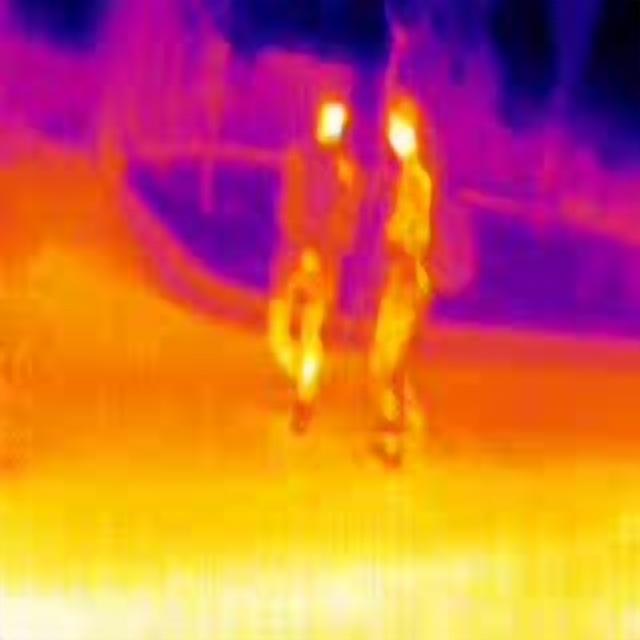
Detected objects:
label: person
label: person